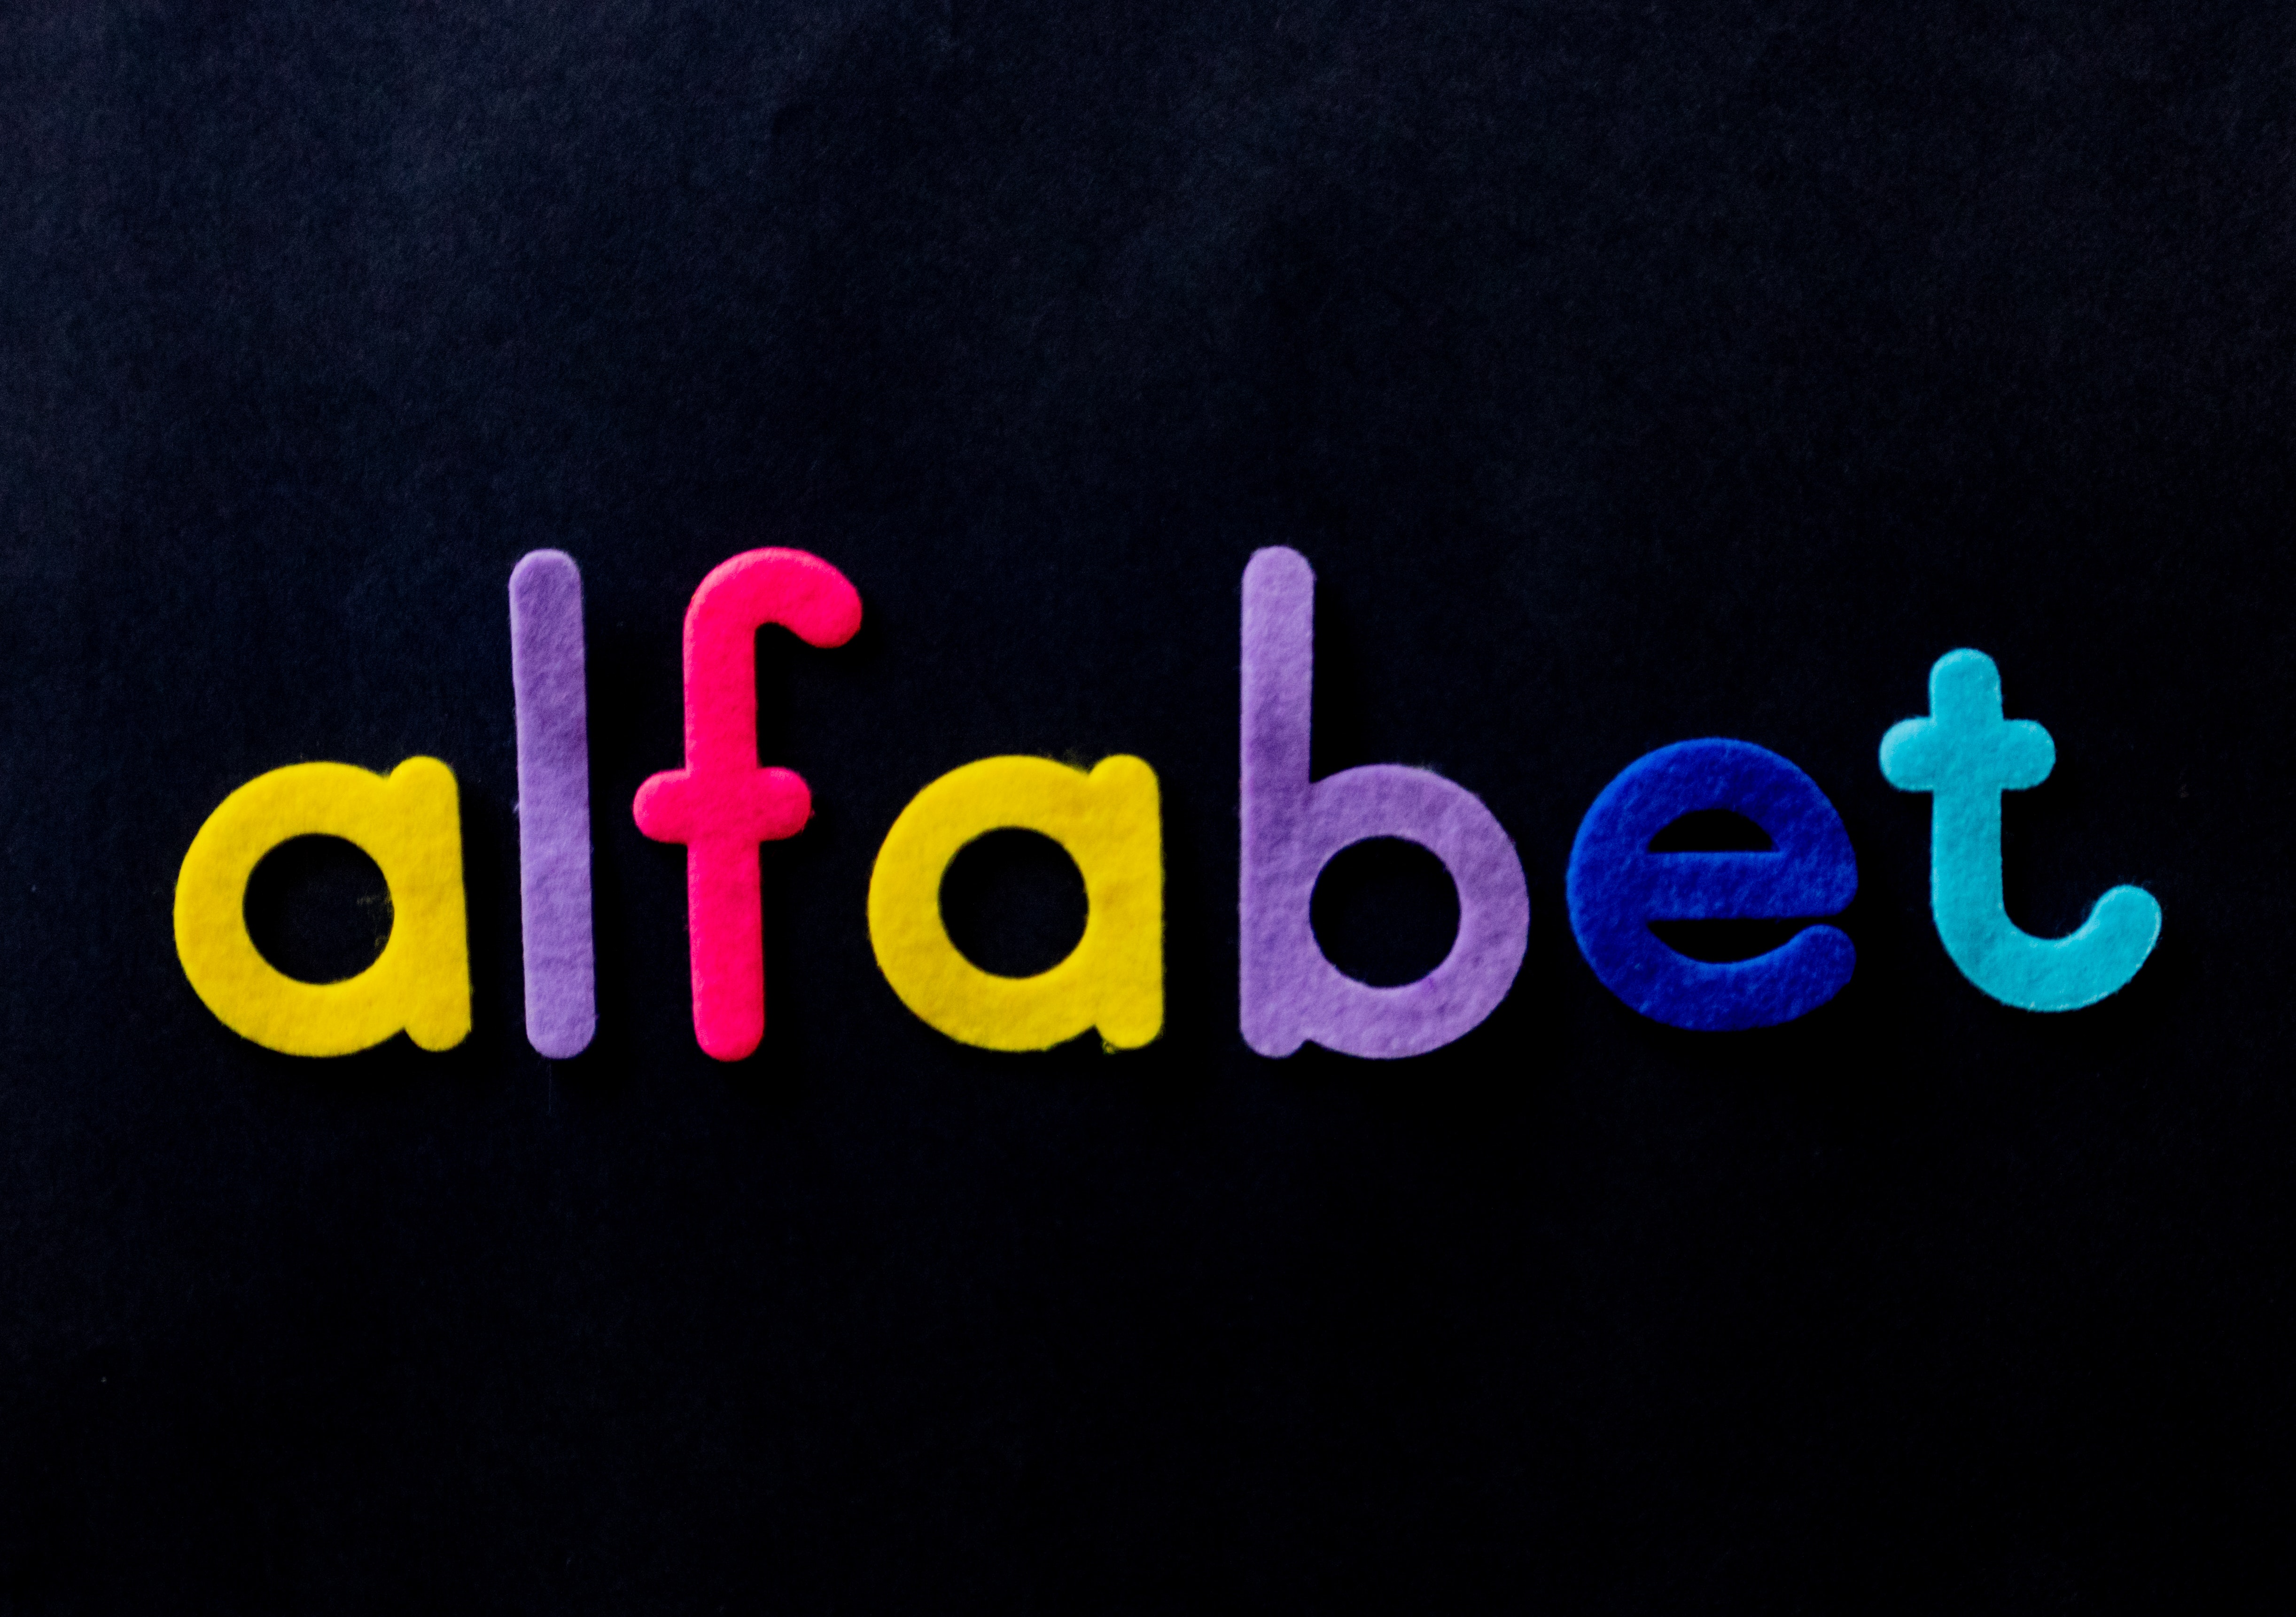
text, font, purple, graphic design, logo, number, graphics, brand